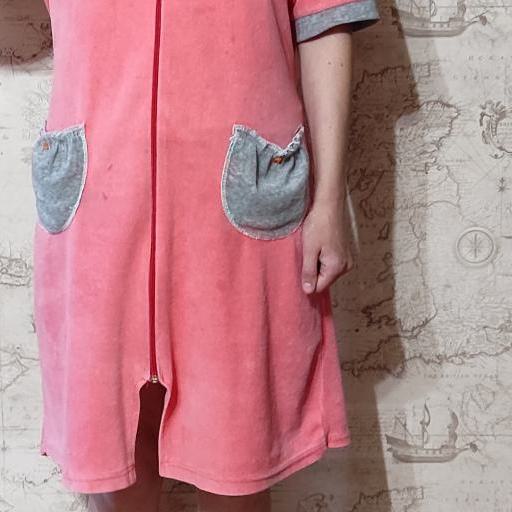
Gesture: no_gesture